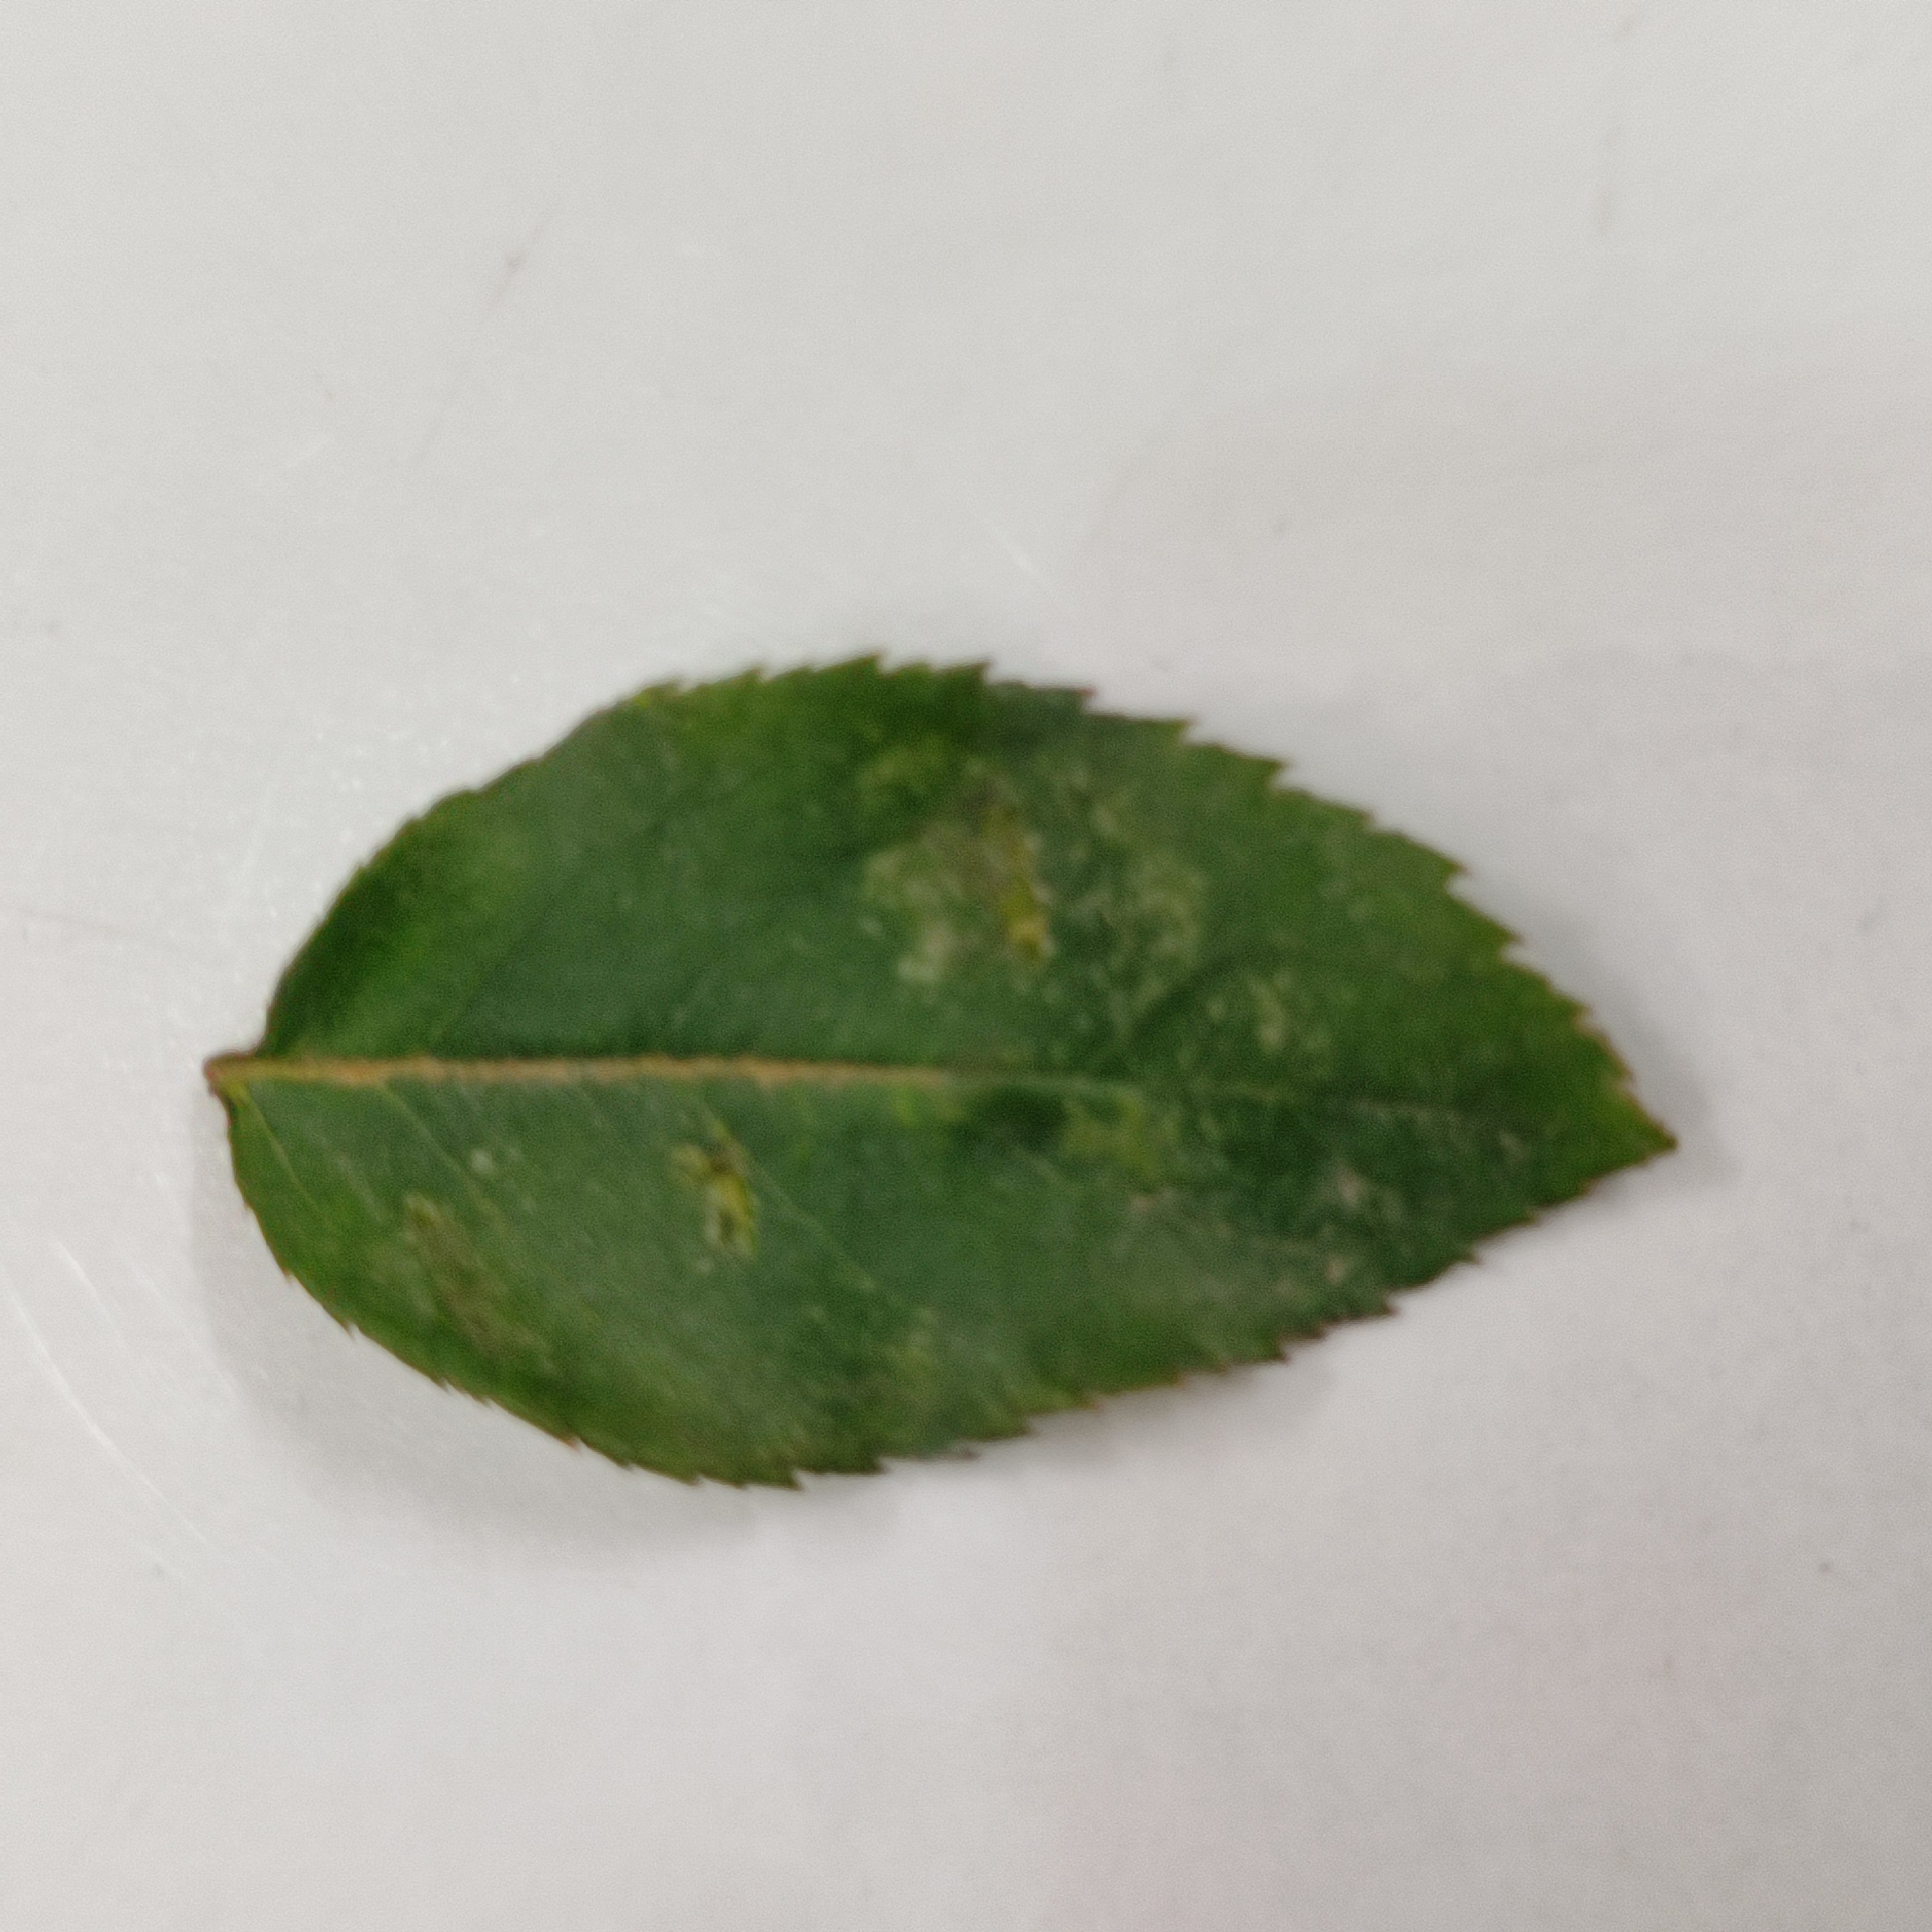
Label: Healthy Leaf